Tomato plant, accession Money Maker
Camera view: horizontal (90 deg, fisheye); turntable rotation: 270 degrees
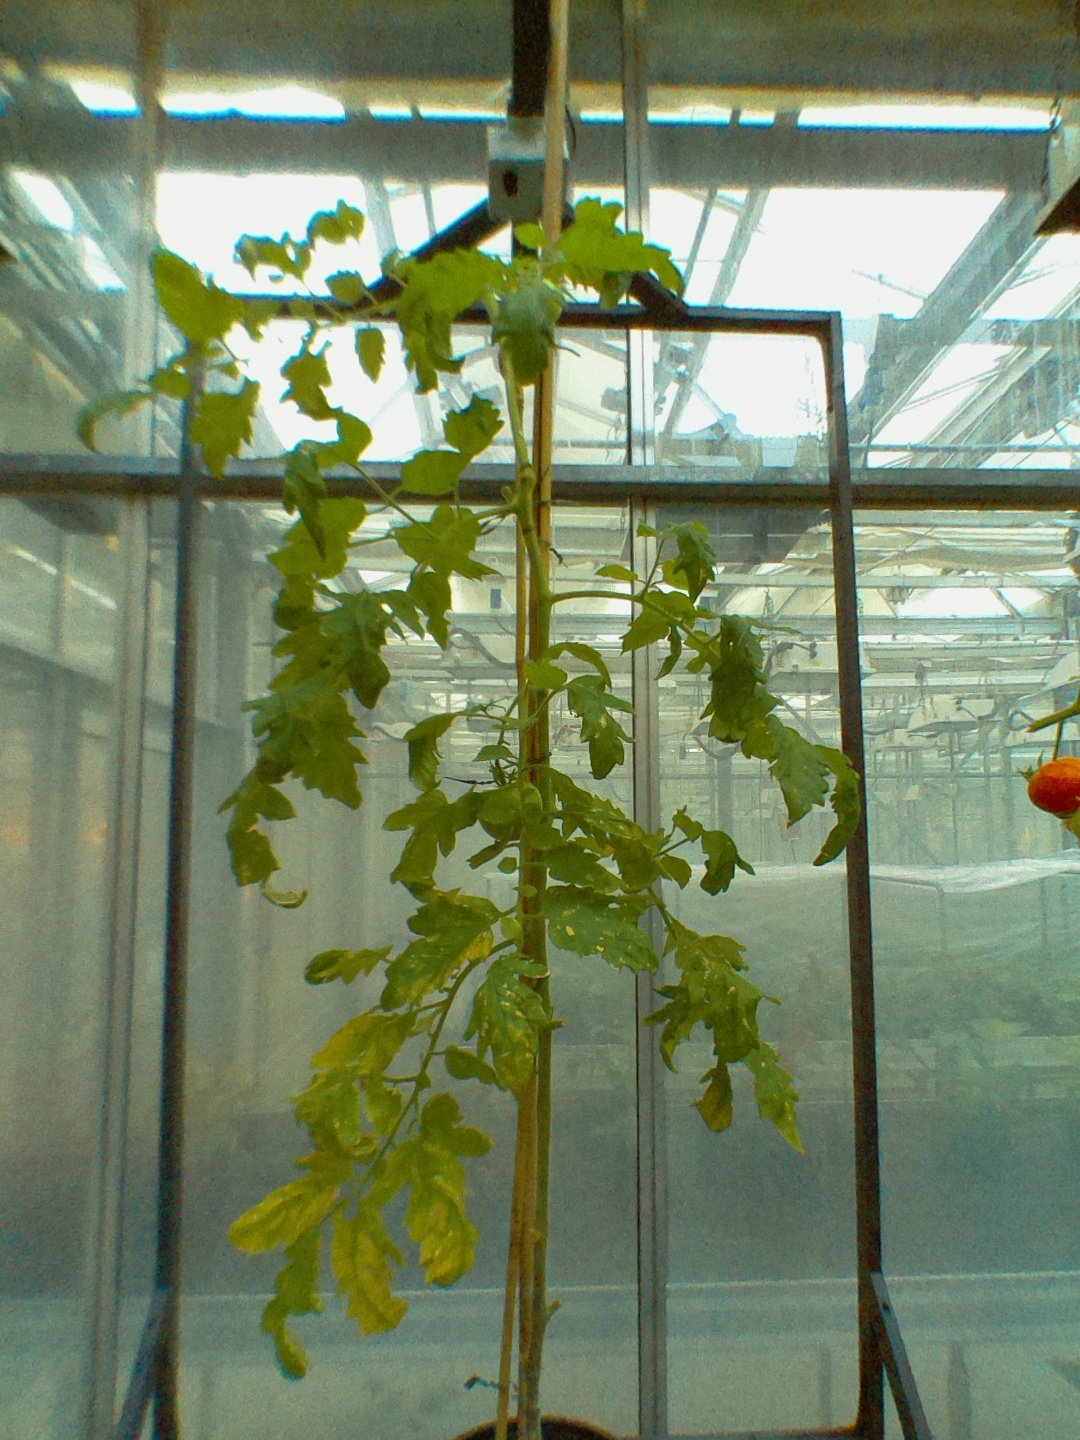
BBCH growth stage 85: 50%-60% of fruits show typical fully ripe color